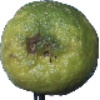
Label: limes